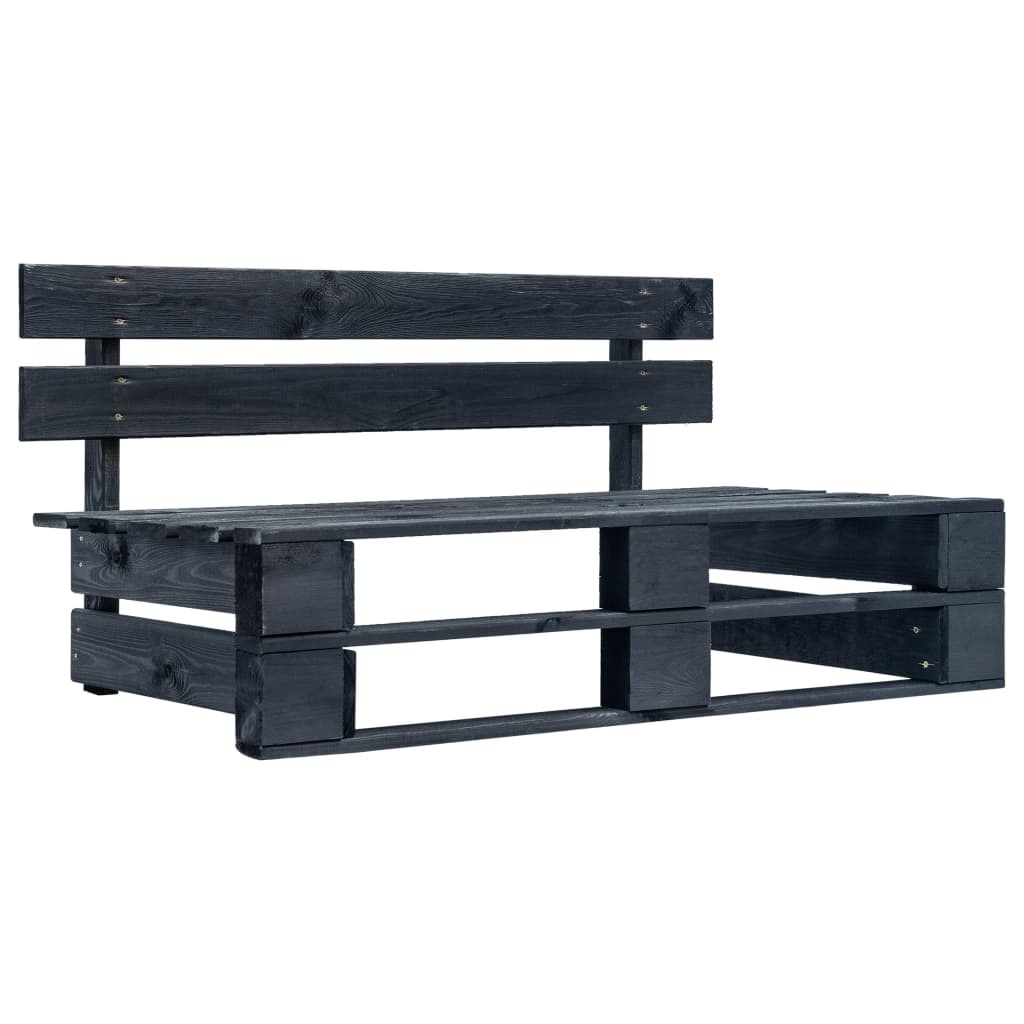
Banc de jardin meuble de patio d'extérieur terrasse palette de jardin bois noir 02_0011838
Notre banc palette de jardin sera un choix idéal pour vous détendre, profiter du beau temps, faire une sieste ou discuter en famille ou entre amis. Avec son design intemporel de palette, le banc en bois ajoutera une touche de charme rustique à votre terrasse, jardin ou salon. Fabriqué en pinède imprégnée, ce banc palette d'extérieur est durable, résistant aux intempéries et écologique. Ce banc de patio a une construction solide et nécessite peu d'entretien. Avec ses coussins (non inclus), notre banc d'extérieur fournira le plus grand confort pour vous et vos invités. Le banc palette de jardin est facile à assembler. Veuillez noter que le bois est un produit naturel pouvant présenter des imperfections. Couleur : noir Matériau : pinède imprégnée Dimensions : 110 x 65 x 55 cm (l x P x H) Hauteur du siège à partir du sol : 25 cm L'article convient aussi bien à l'extérieur qu'à l'intérieur
Brand: 02_0011838
Category: Furniture > Outdoor Furniture > Outdoor Seating > Outdoor Benches > Picnic Benches